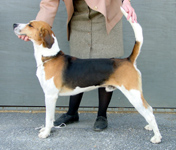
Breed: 223-n000074-English_foxhound